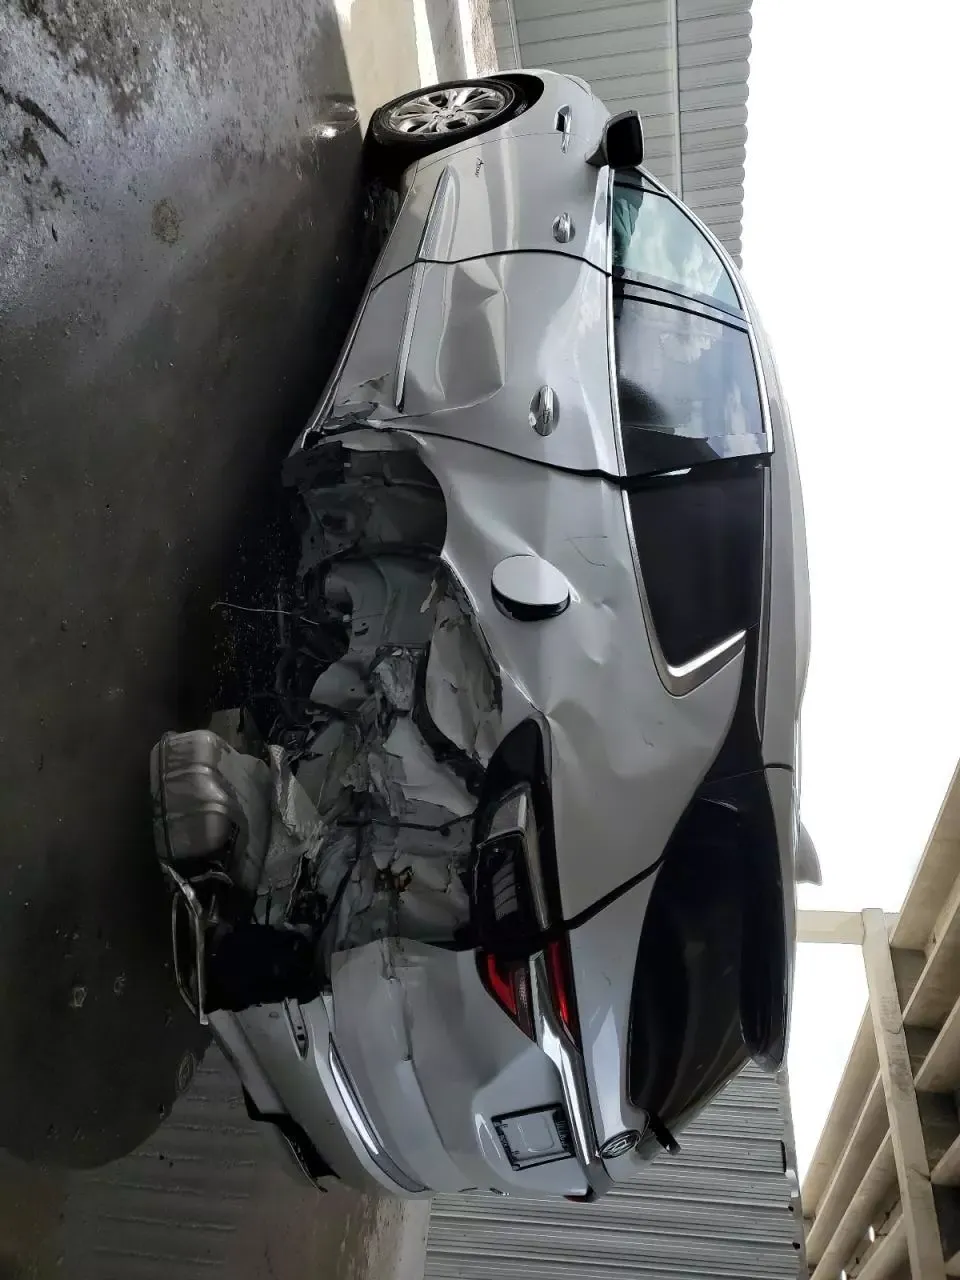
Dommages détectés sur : porte arrière gauche, aile arrière gauche, feu arrière gauche, pare-choc arrière, plaque d'immatriculation arrière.
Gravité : majeur